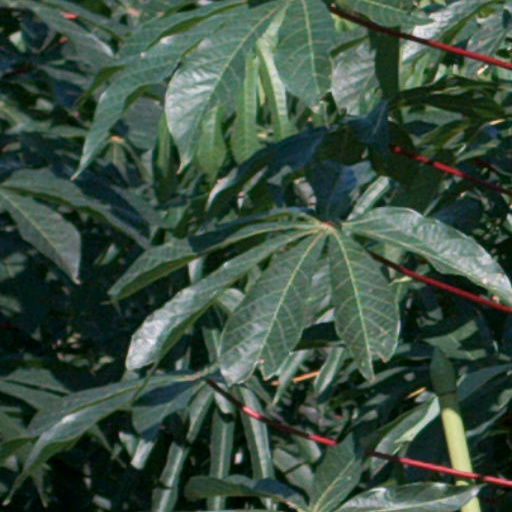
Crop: cassava